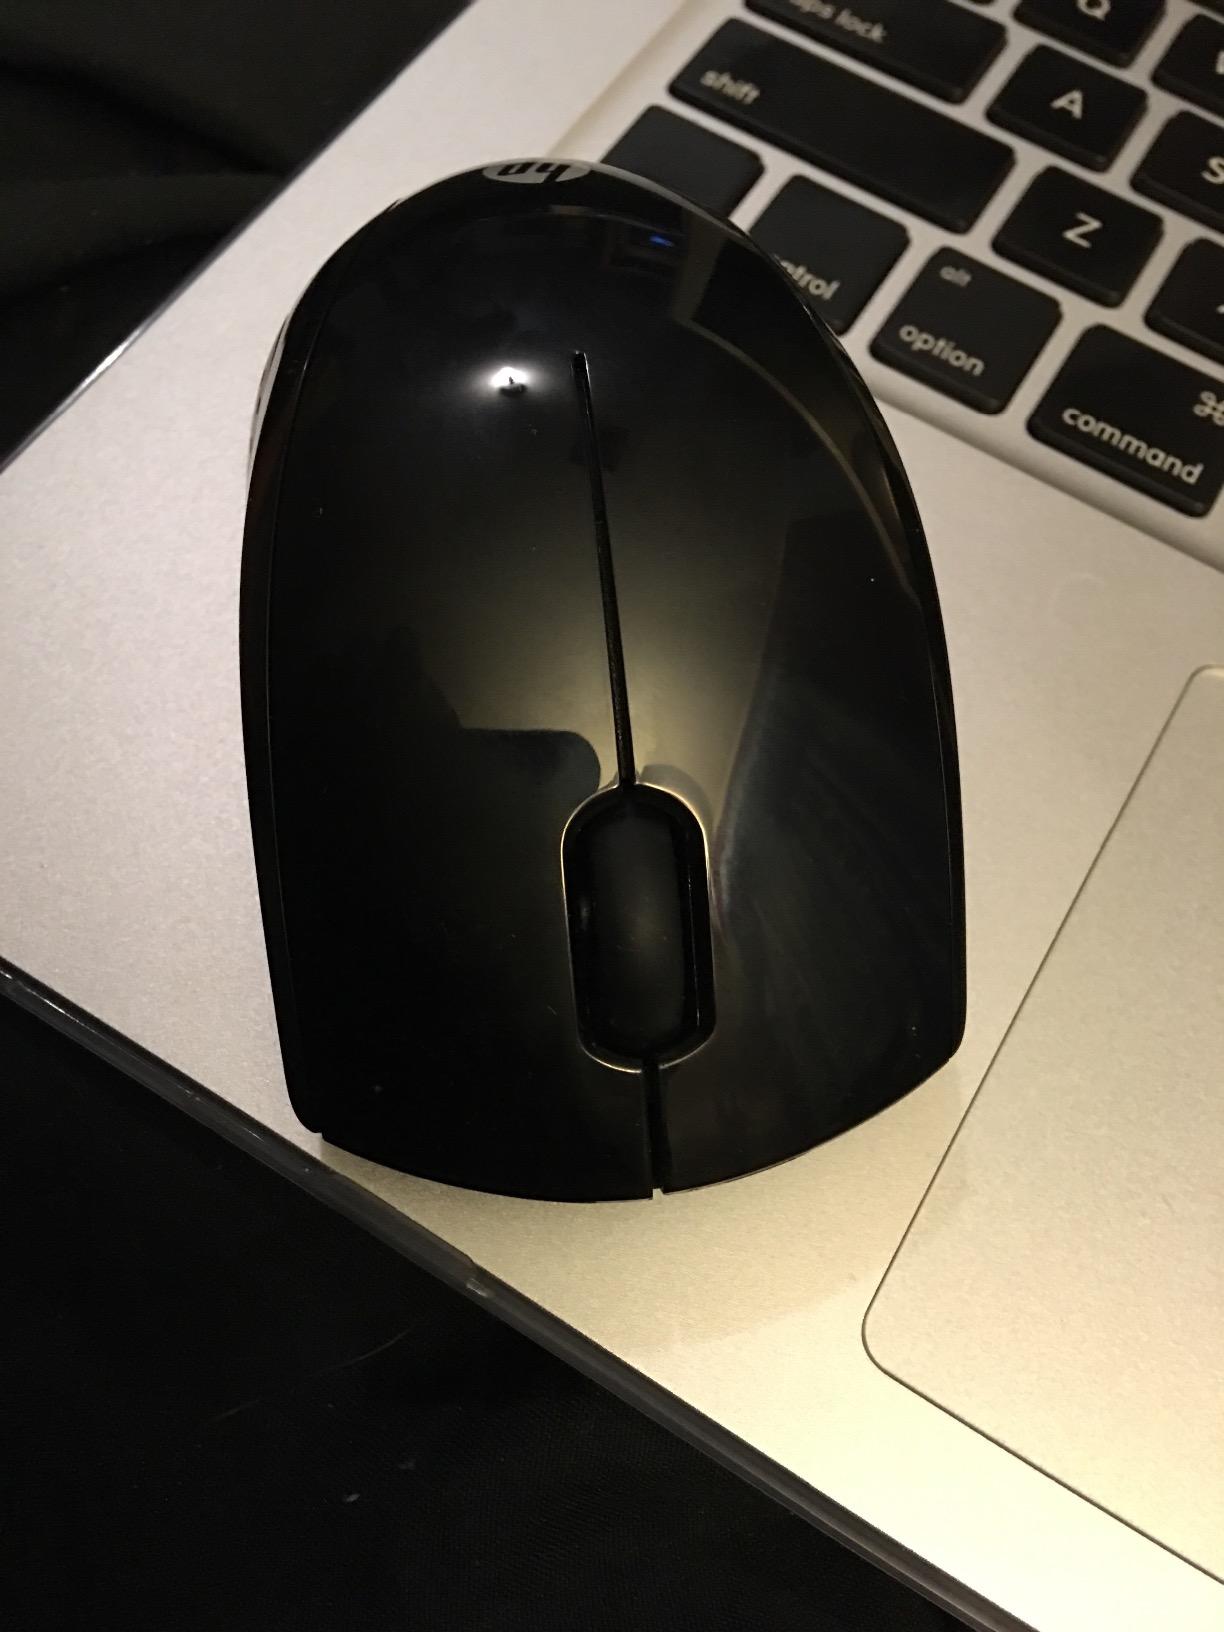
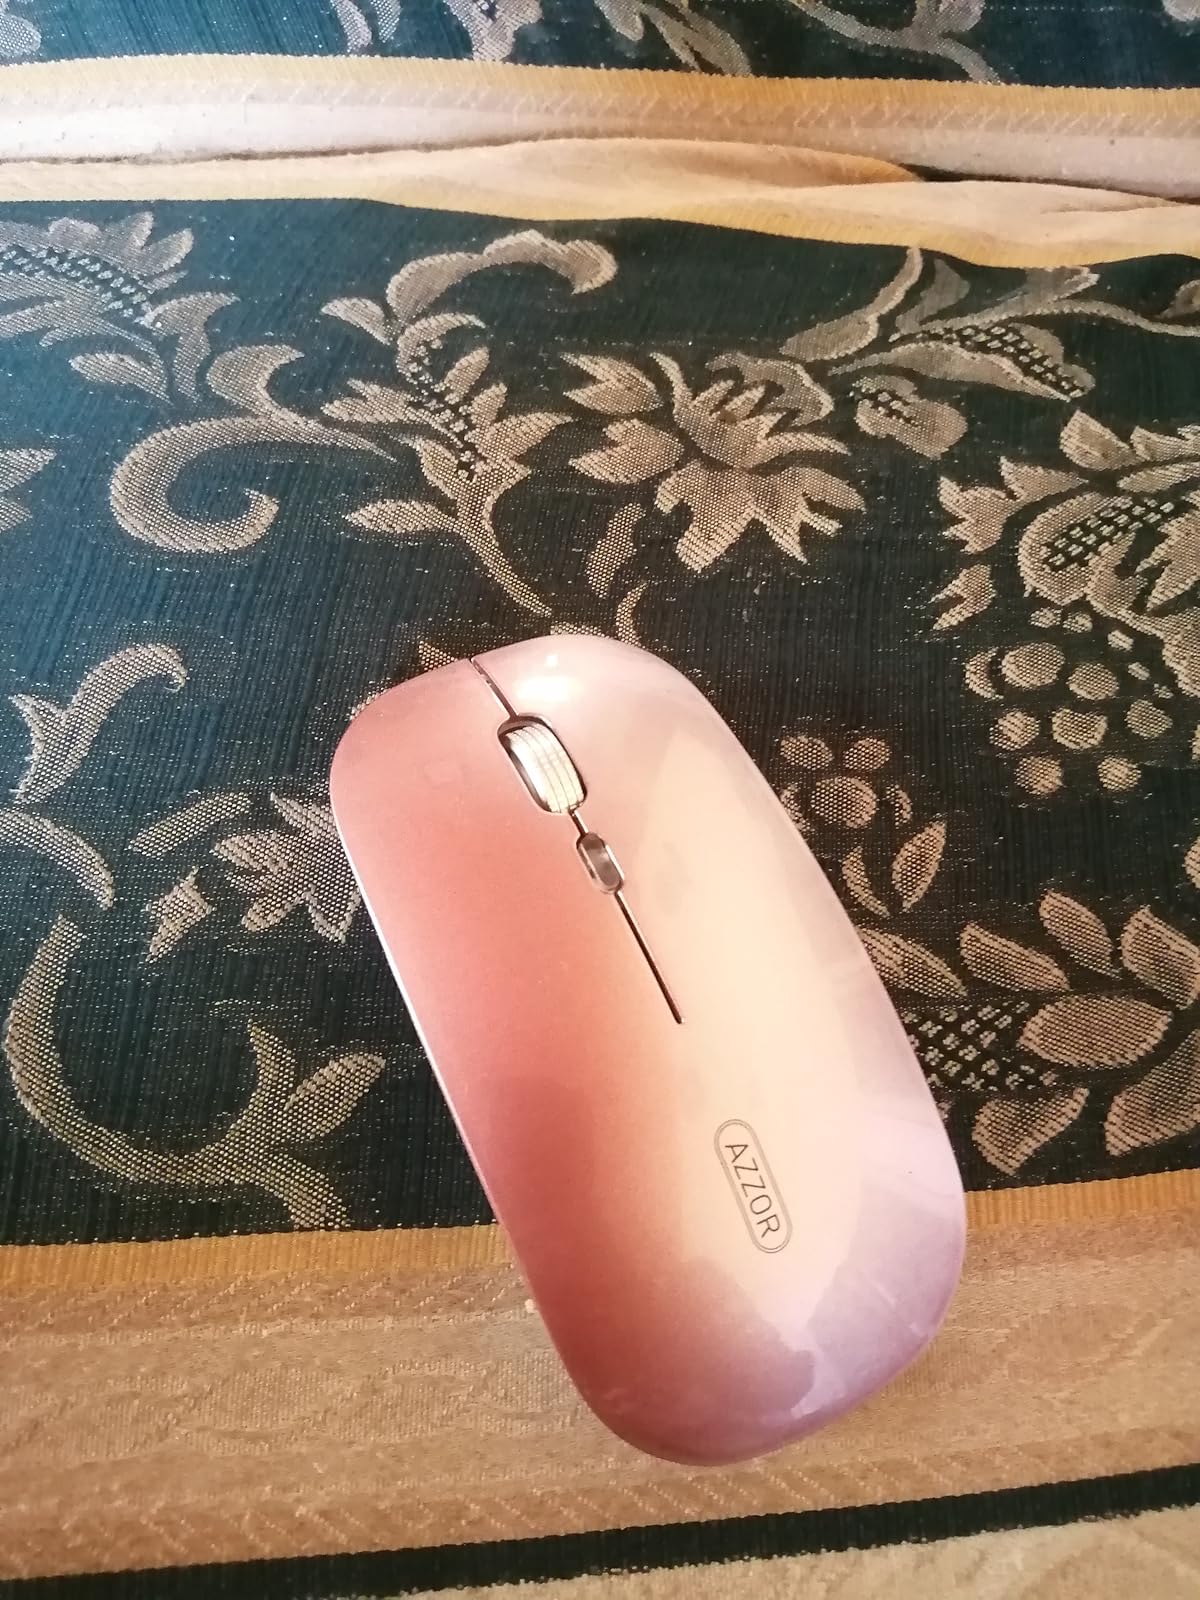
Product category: mouse
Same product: no